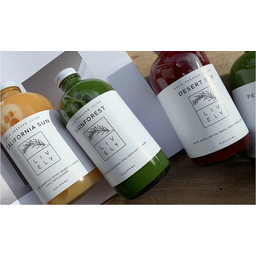
Label: glass